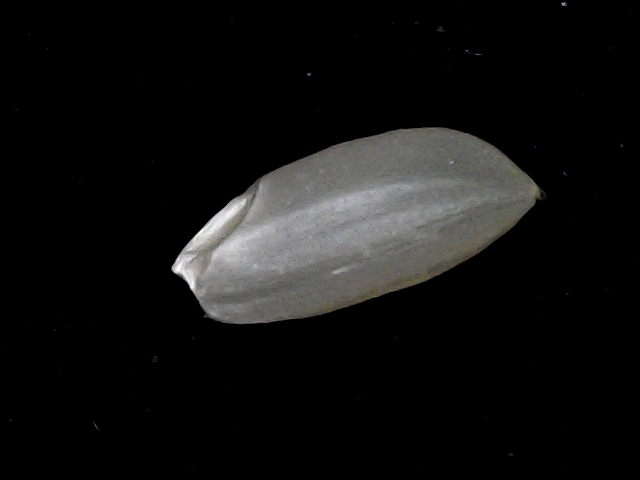
Rice variety: BD39